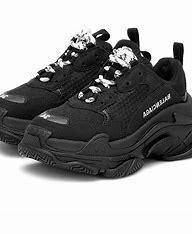
Brand: Balenciaga
Model: Triple S